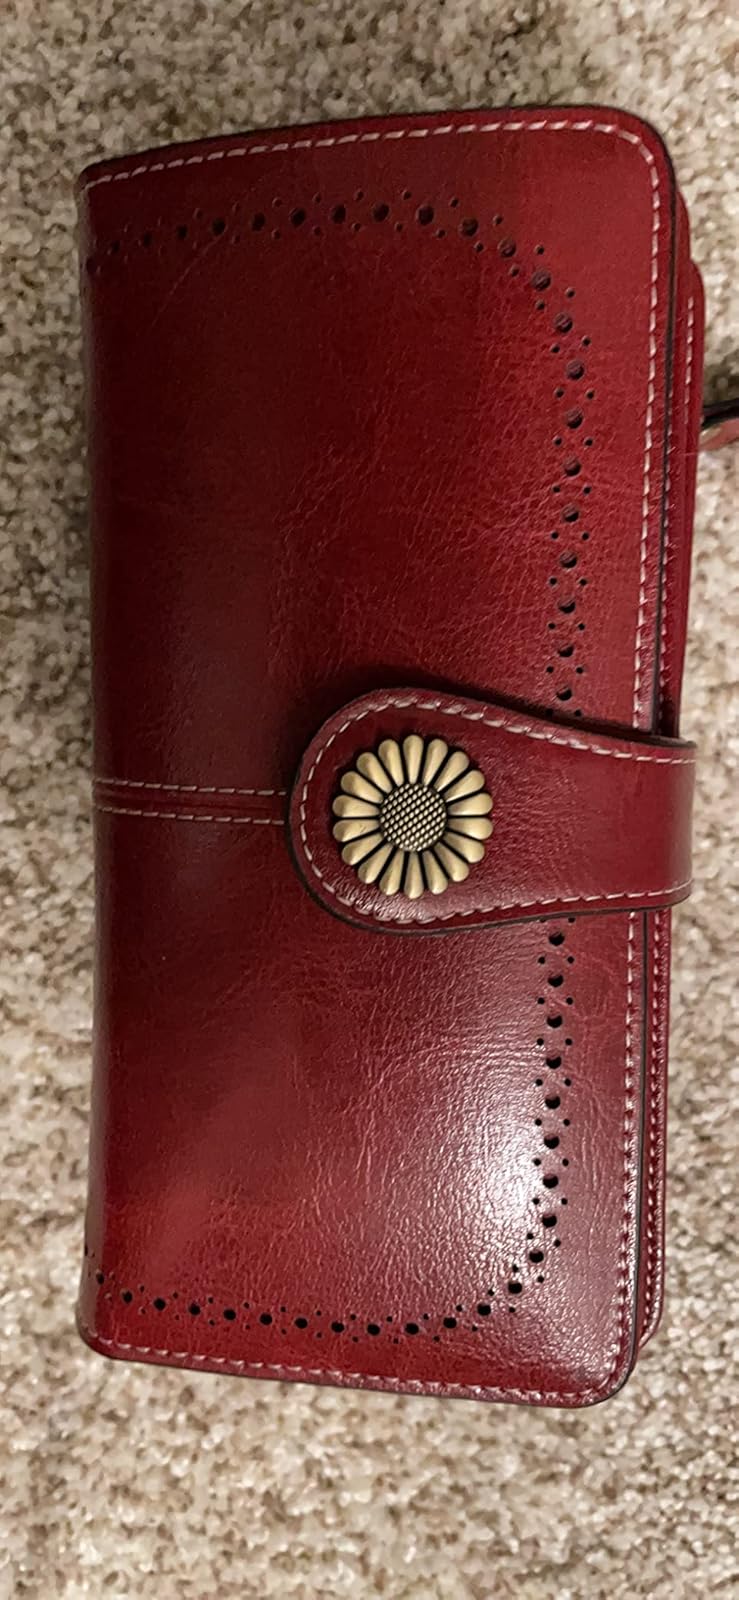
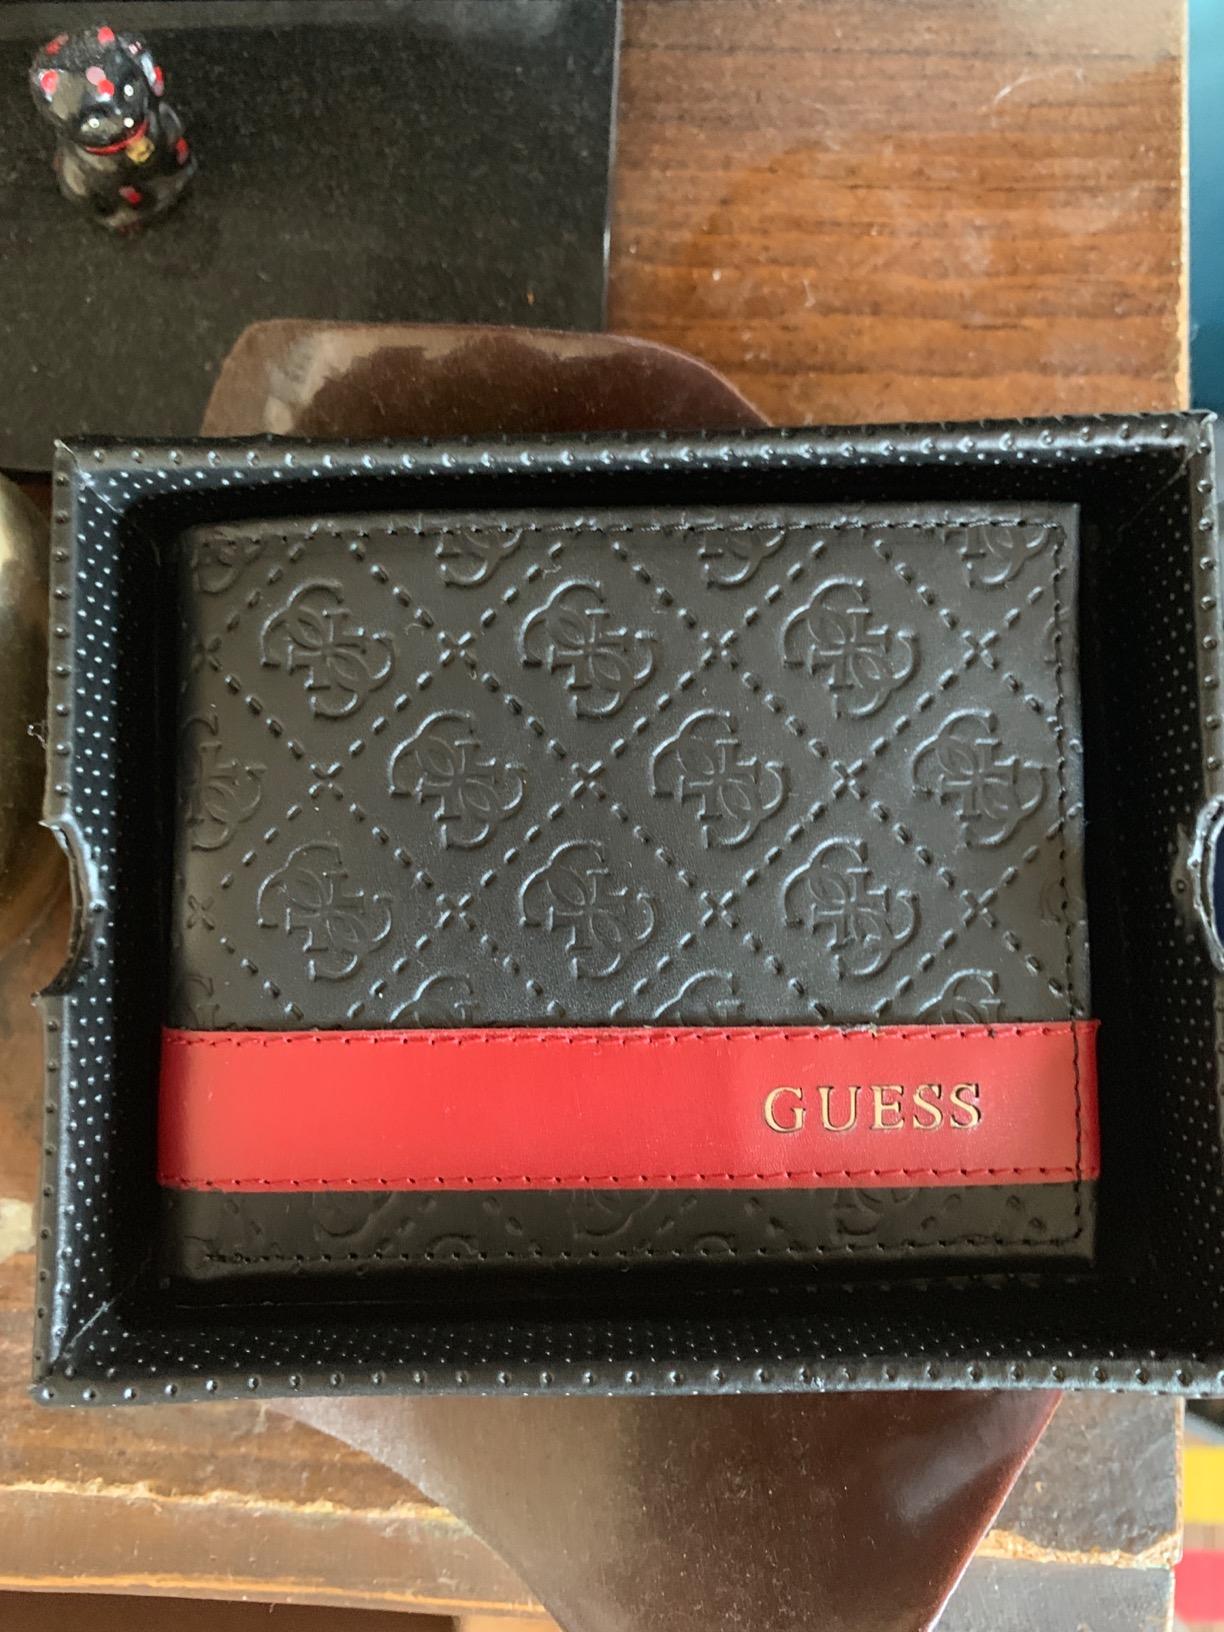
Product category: accessories_wallet
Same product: no